Dudeștii Vechi

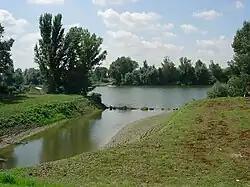
Aranca (known in Serbian as Златица/Zlatica) near Padej, Serbia. This is the place where Aranca meets Tisa.

The surface hydrographic network is represented by the Aranca River and the system of drainage and irrigation canals. The Aranca River springs from the Vinga Plain, close to the Mureș riverbed, between Felnac to the east and Sânpetru German to the west. It covers a distance of 108 km on the territory of Romania, draining an area of 1,016 km. However, the slope of the riverbed is very small, almost horizontal, which is why the river is very winding, with many meanders, disentanglements and abandoned arms. The Aranca course was connected to a system of canals built in order to drain and eliminate excess water from the soil surface. On the territory of Dudeștii Vechi, the most important is the Aranca–Mureș Canal, with a length of 17.5 km and a width of 31.28 m. Its banks were dammed over a length of 10 km. Other canals located near the village are Cociohat, located west, Mureșan and Țiganca.